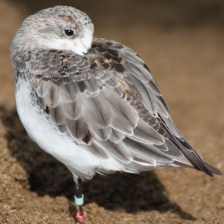
Species: SPOON BILED SANDPIPER
Scientific name: CALIDRIS PYGMAEA
ImageNet parent category: red-backed_sandpiper